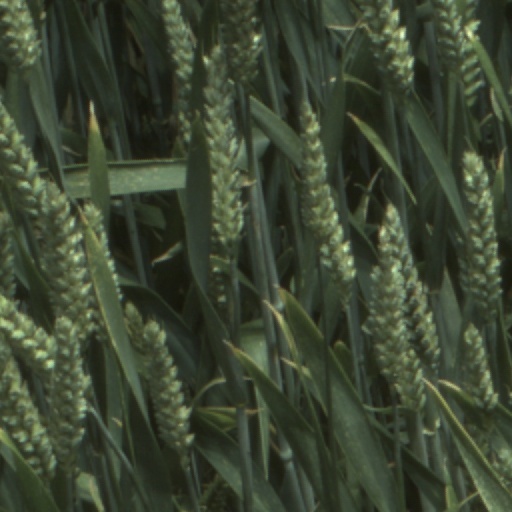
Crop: wheat